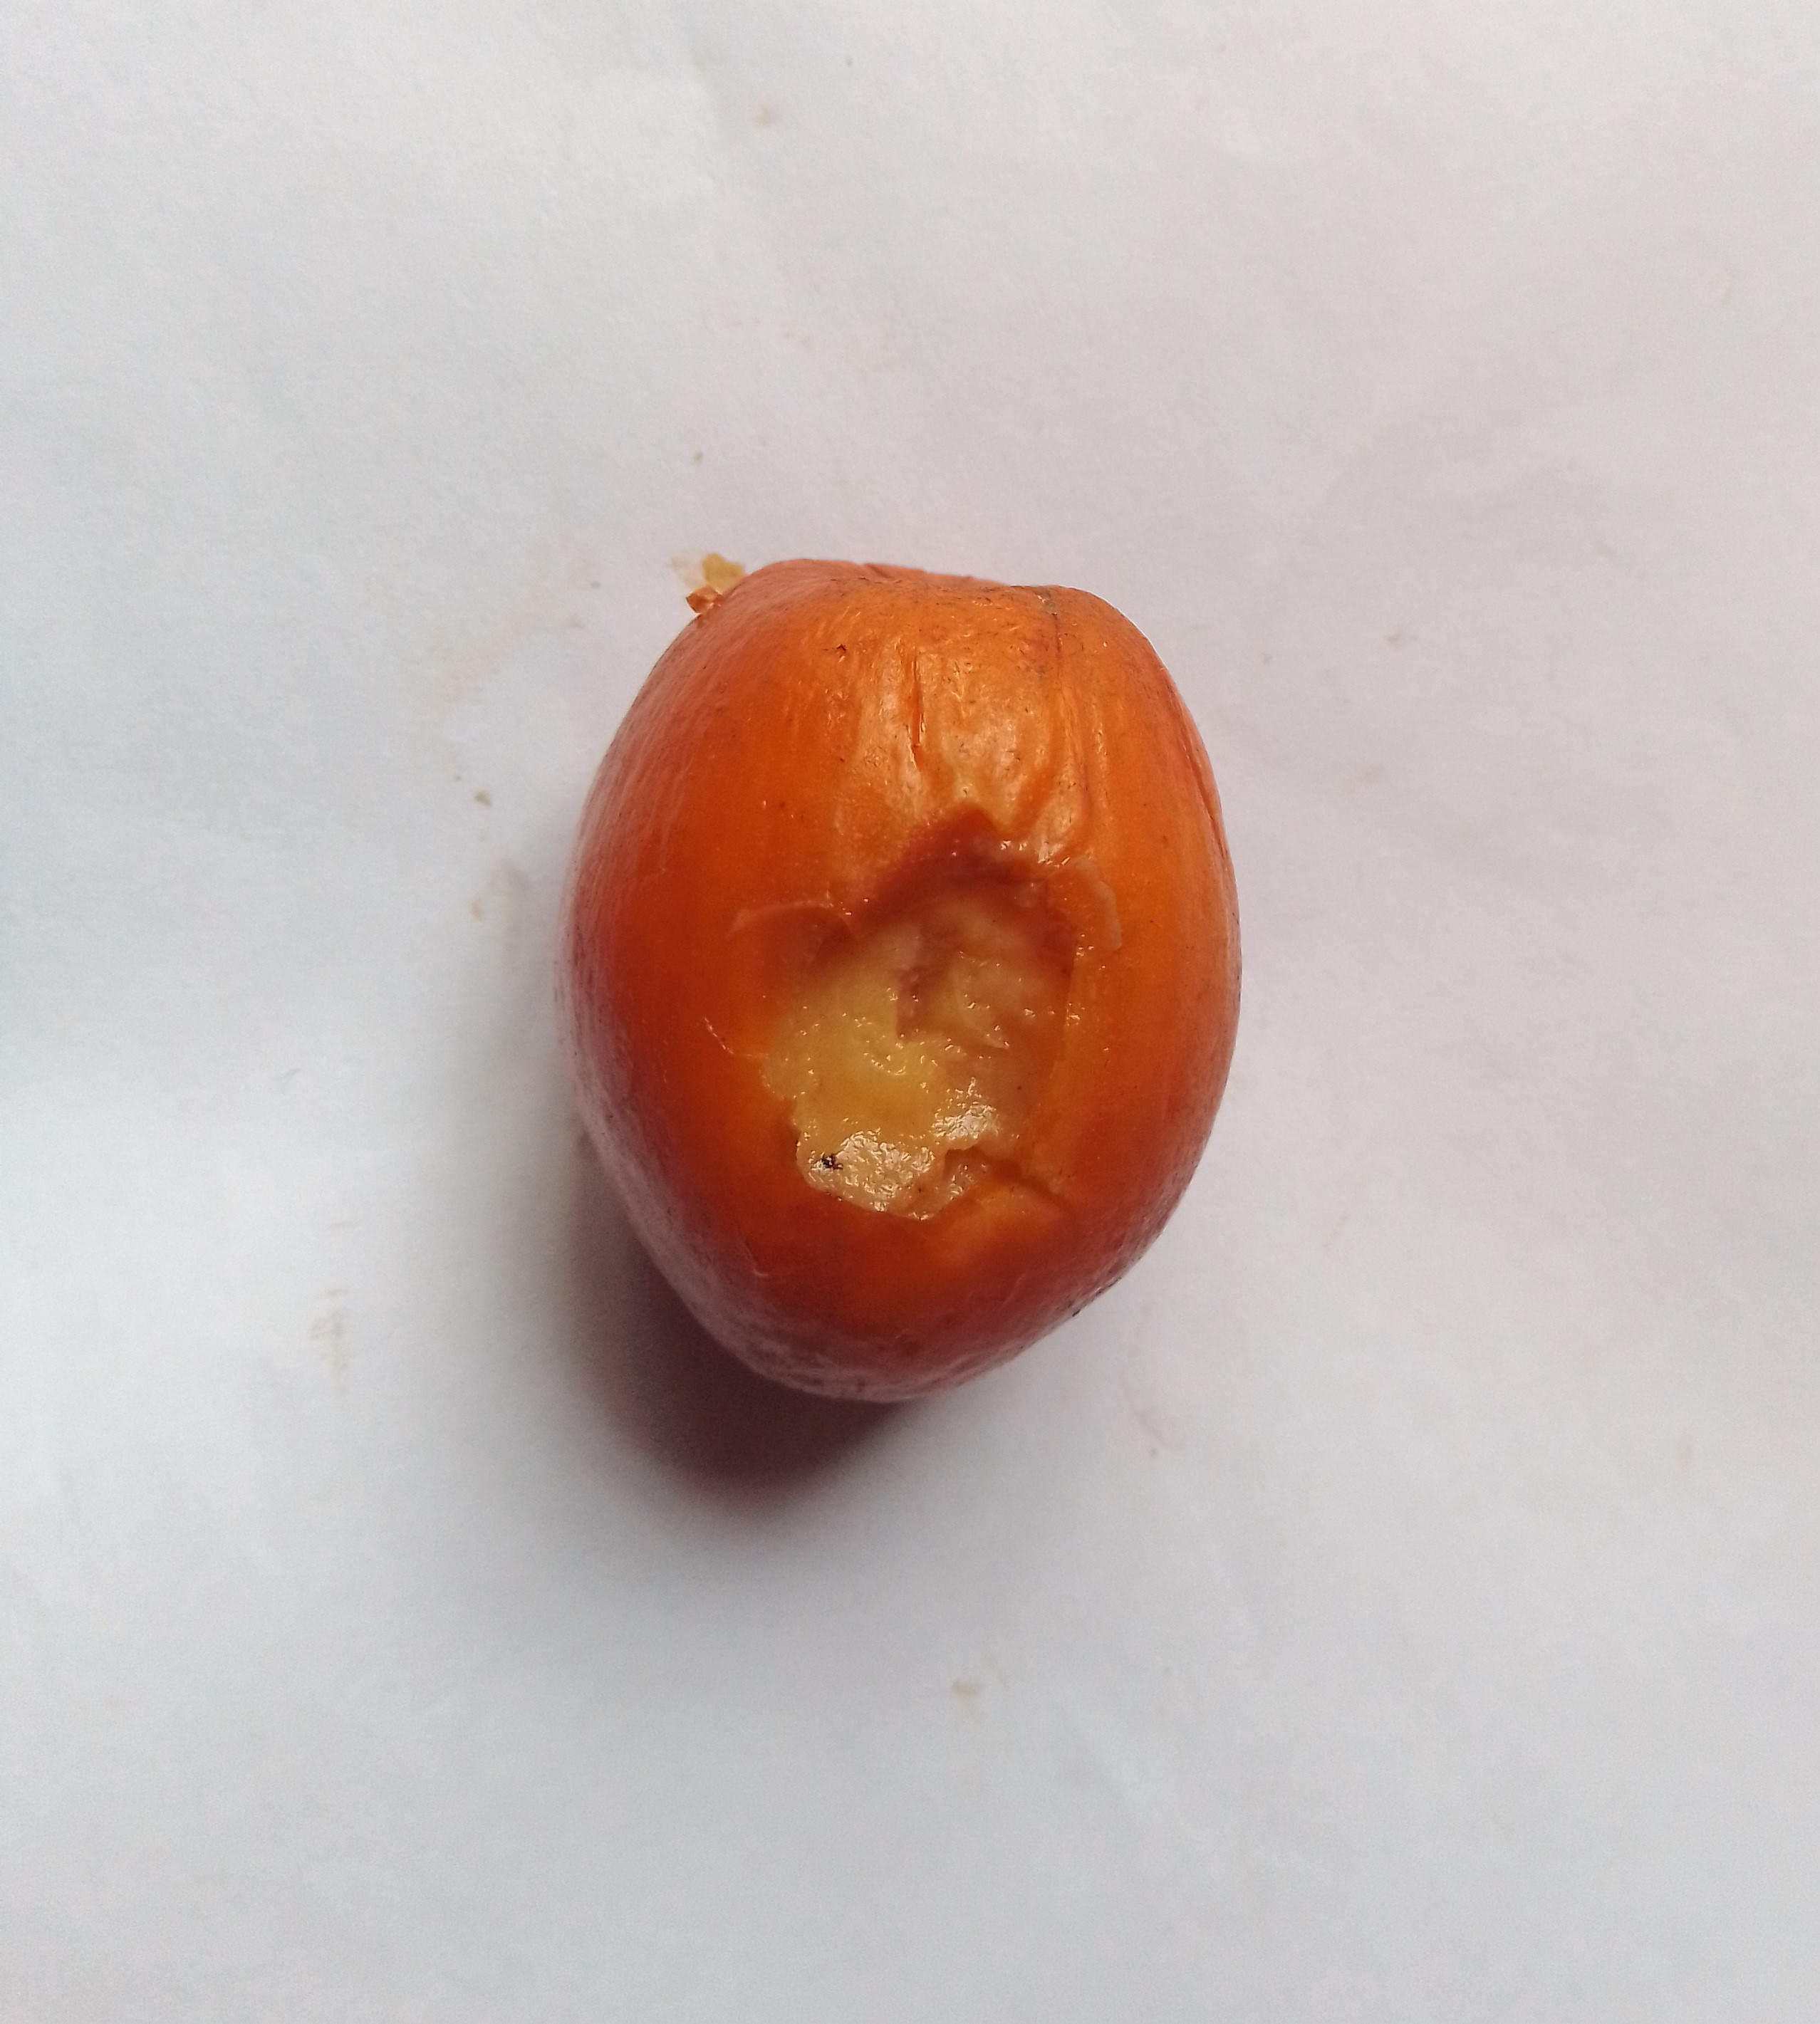
Fruit: jujube
Condition: rotten